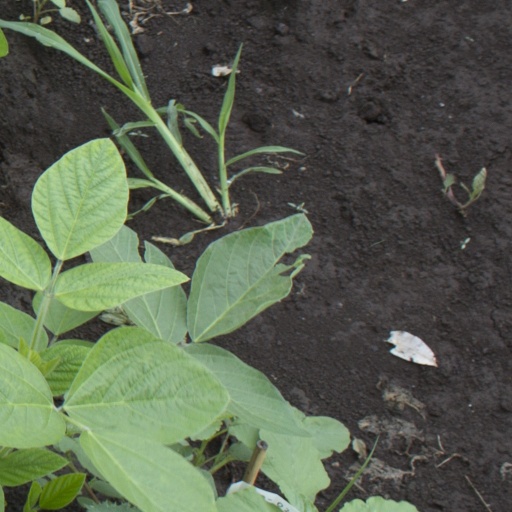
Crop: soybean